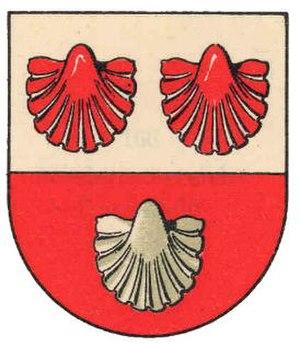
Rastenfeld est une commune autrichienne du district de Krems en Basse-Autriche.